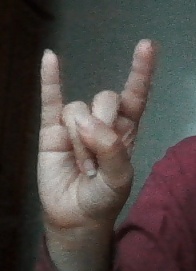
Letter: la